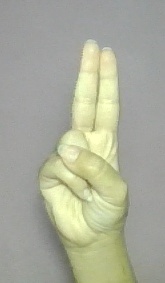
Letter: taa